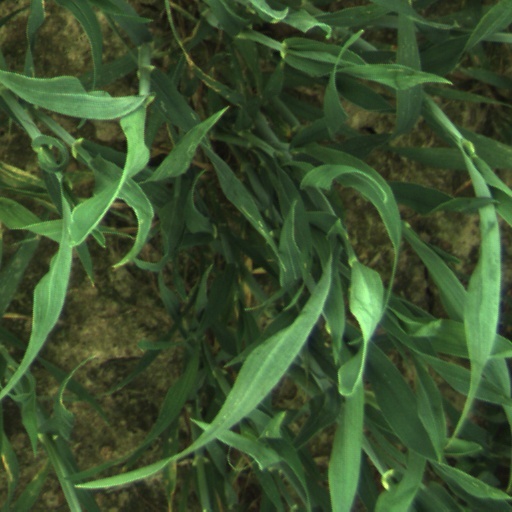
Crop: wheat